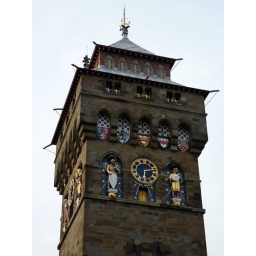
Thought Cardiff Castles dates to Roman times, this clock tower was built in 1869